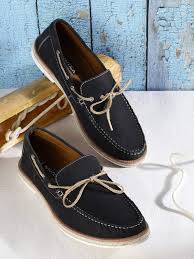
Label: Boat